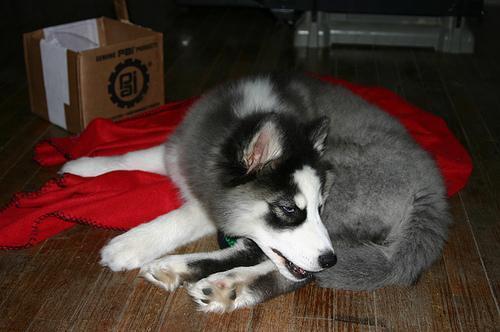
Siberian_husky